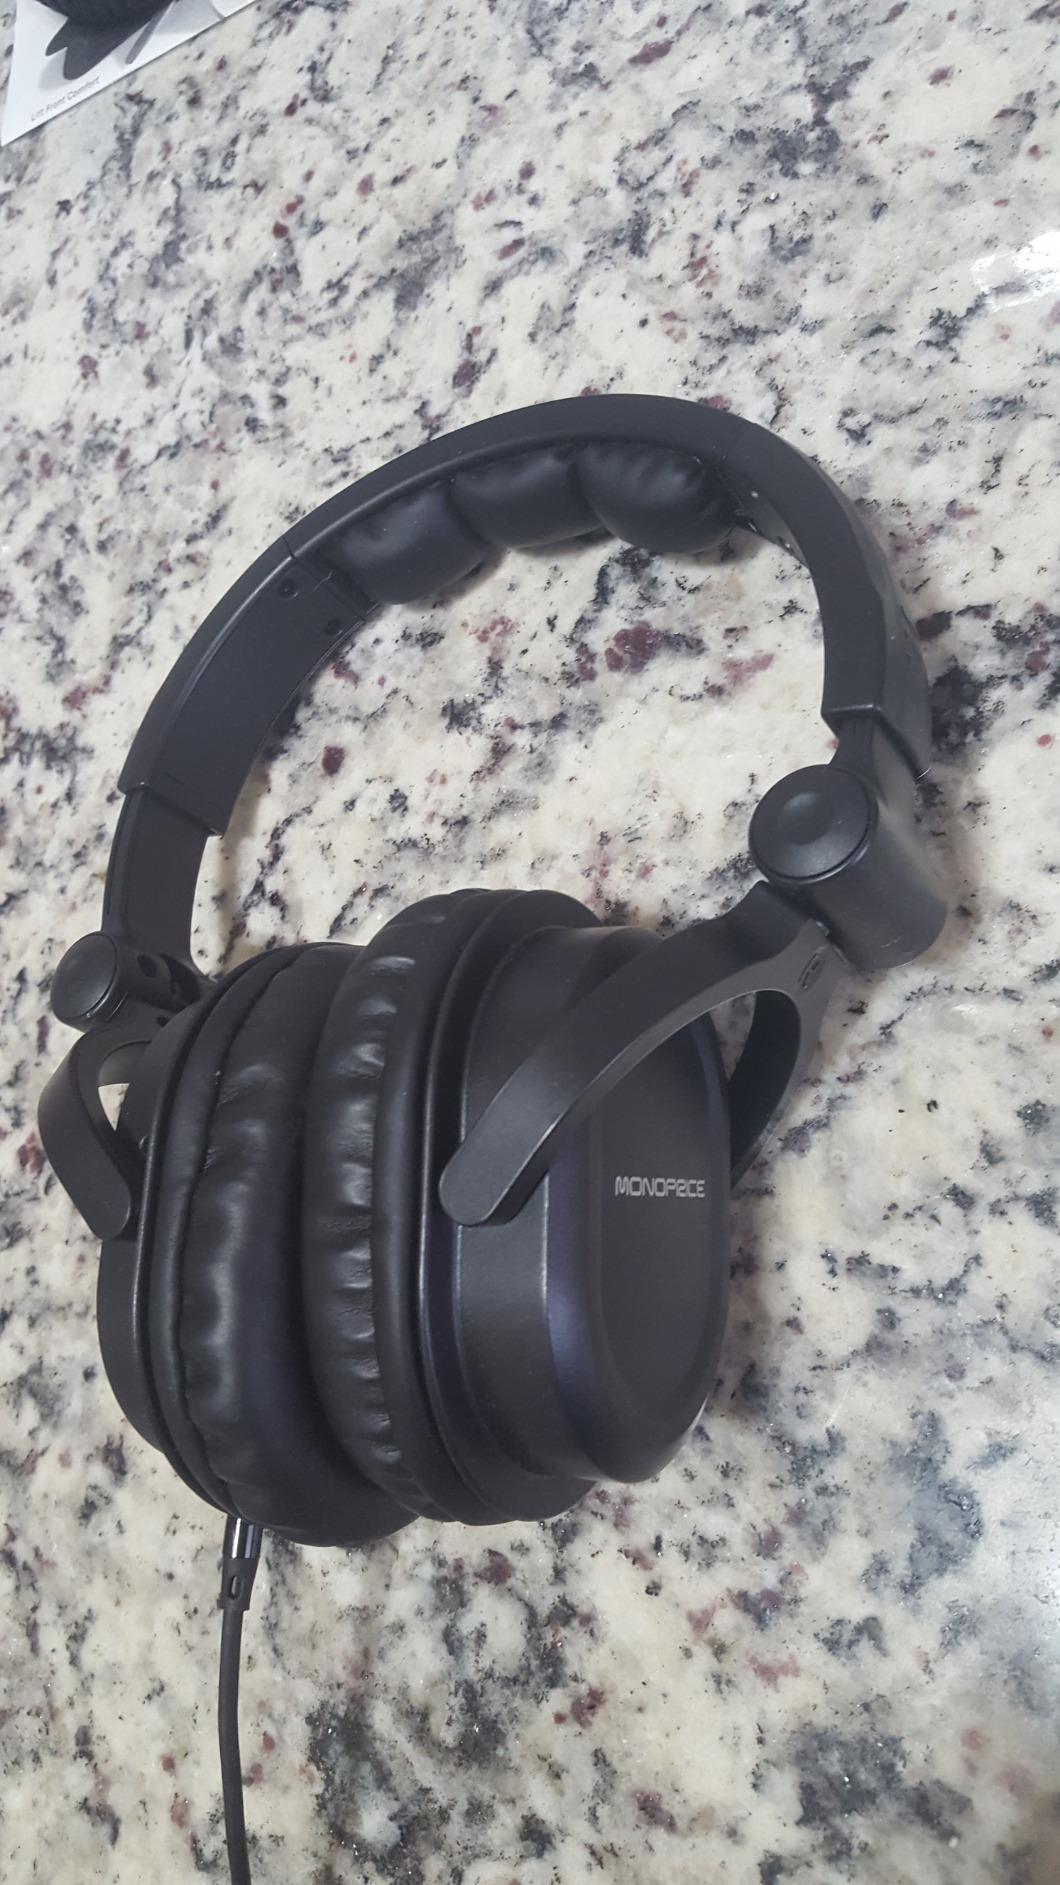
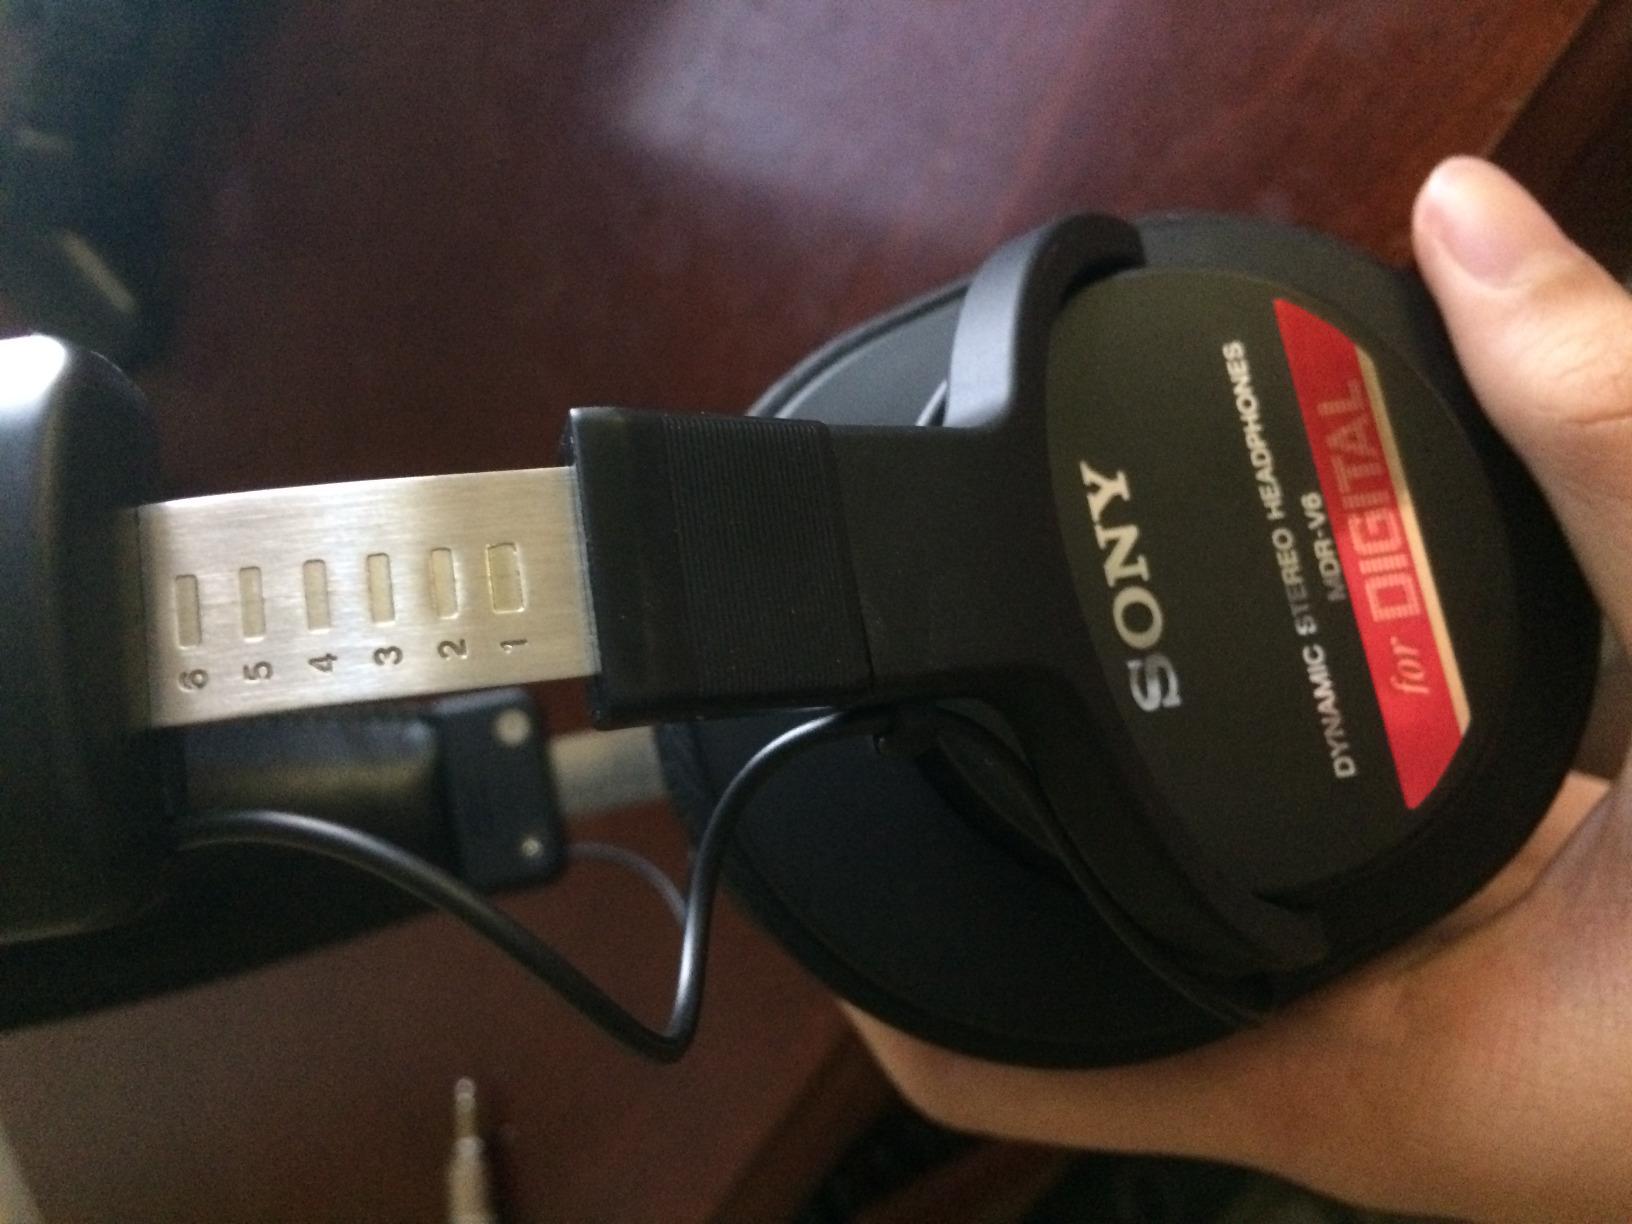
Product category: headphones
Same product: no